Irene Kharisma Sukandar

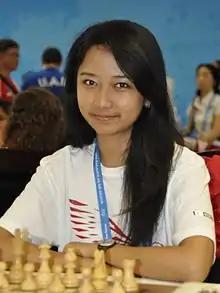
Sukandar at the 2013 Asian Indoor Games

Irene Kharisma Sukandar (born 7 April 1992) is an Indonesian chess player and a two-time Asian women's champion. She is the first female player from Indonesia to achieve both the Woman Grandmaster (WGM) and International Master (IM) titles. She graduated from Gunadarma University. She won two gold medals at the 2013 SEA Games.